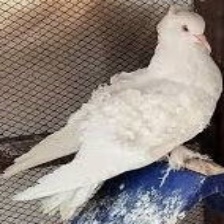
Species: FRILL BACK PIGEON
Scientific name: COLUMBA LIVIA DOMESTICA